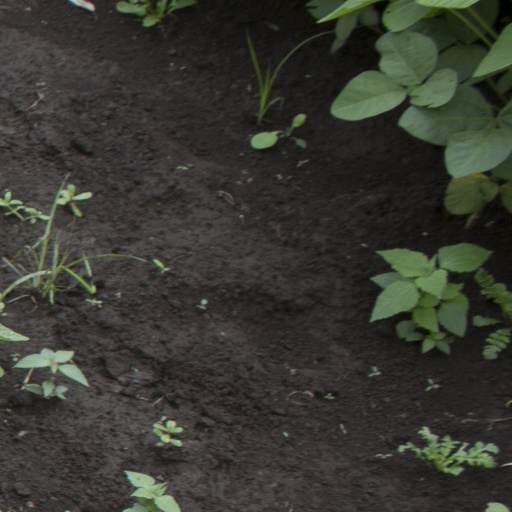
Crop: soybean